Cairo Community Unit School District 1

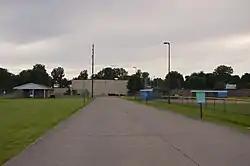
Cairo Junior/Senior High School seen from Sycamore Street (the facility also has the district administration offices

Cairo Community Unit School District 1 is a unified school district located in Cairo, Illinois, which is the county seat of Alexander County. It is composed of two schools: Cairo Elementary School, which educates pre-kindergarteners to sixth graders; and Cairo Junior and Senior High School, which encompasses grades seven through twelve. The district includes the southernmost parts of Alexander County, including the city of Cairo, and the unincorporated areas of Cache, Future City, Klondike, Miller City, and Urbandale. During the 2016–17 school year, the district's enrollment for all grades was 441.